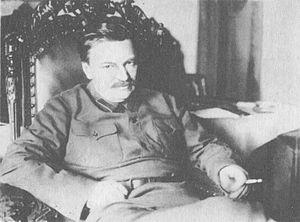
Viatcheslav Rudolfovitch Menjinski, né le 19 août 1874 et mort le 10 mai 1934 sans doute empoisonné, est un révolutionnaire russe d'origine polonaise et un homme politique soviétique. Il fut notamment commissaire aux Finances et vice-président de la GPU. Il y a été remplacé par Guenrikh Iagoda.